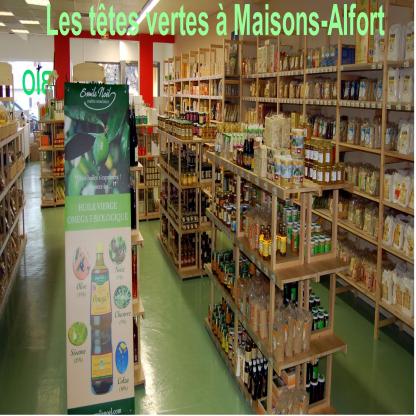
Scene: Indoor